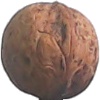
Label: walnut